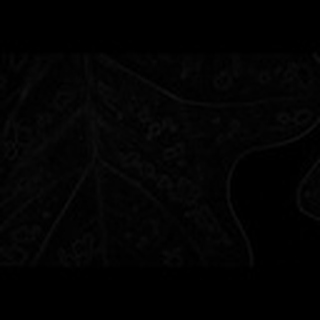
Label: cotton_target_spot